Sky position (RA, Dec in degrees): 228.386, 1.552
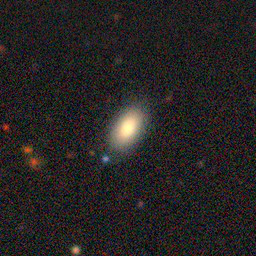
Galaxy morphology: In-between Round Smooth Galaxies